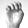
ASL letter: E